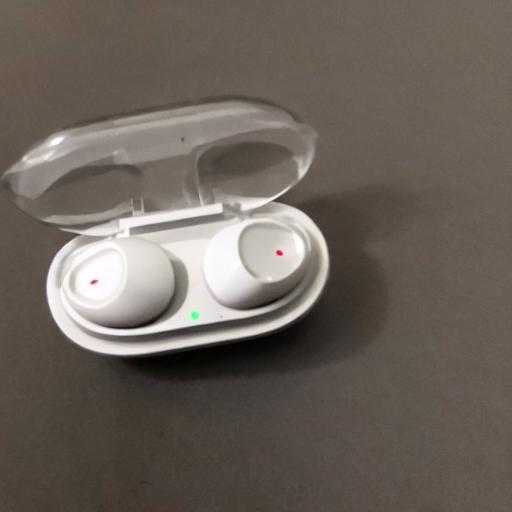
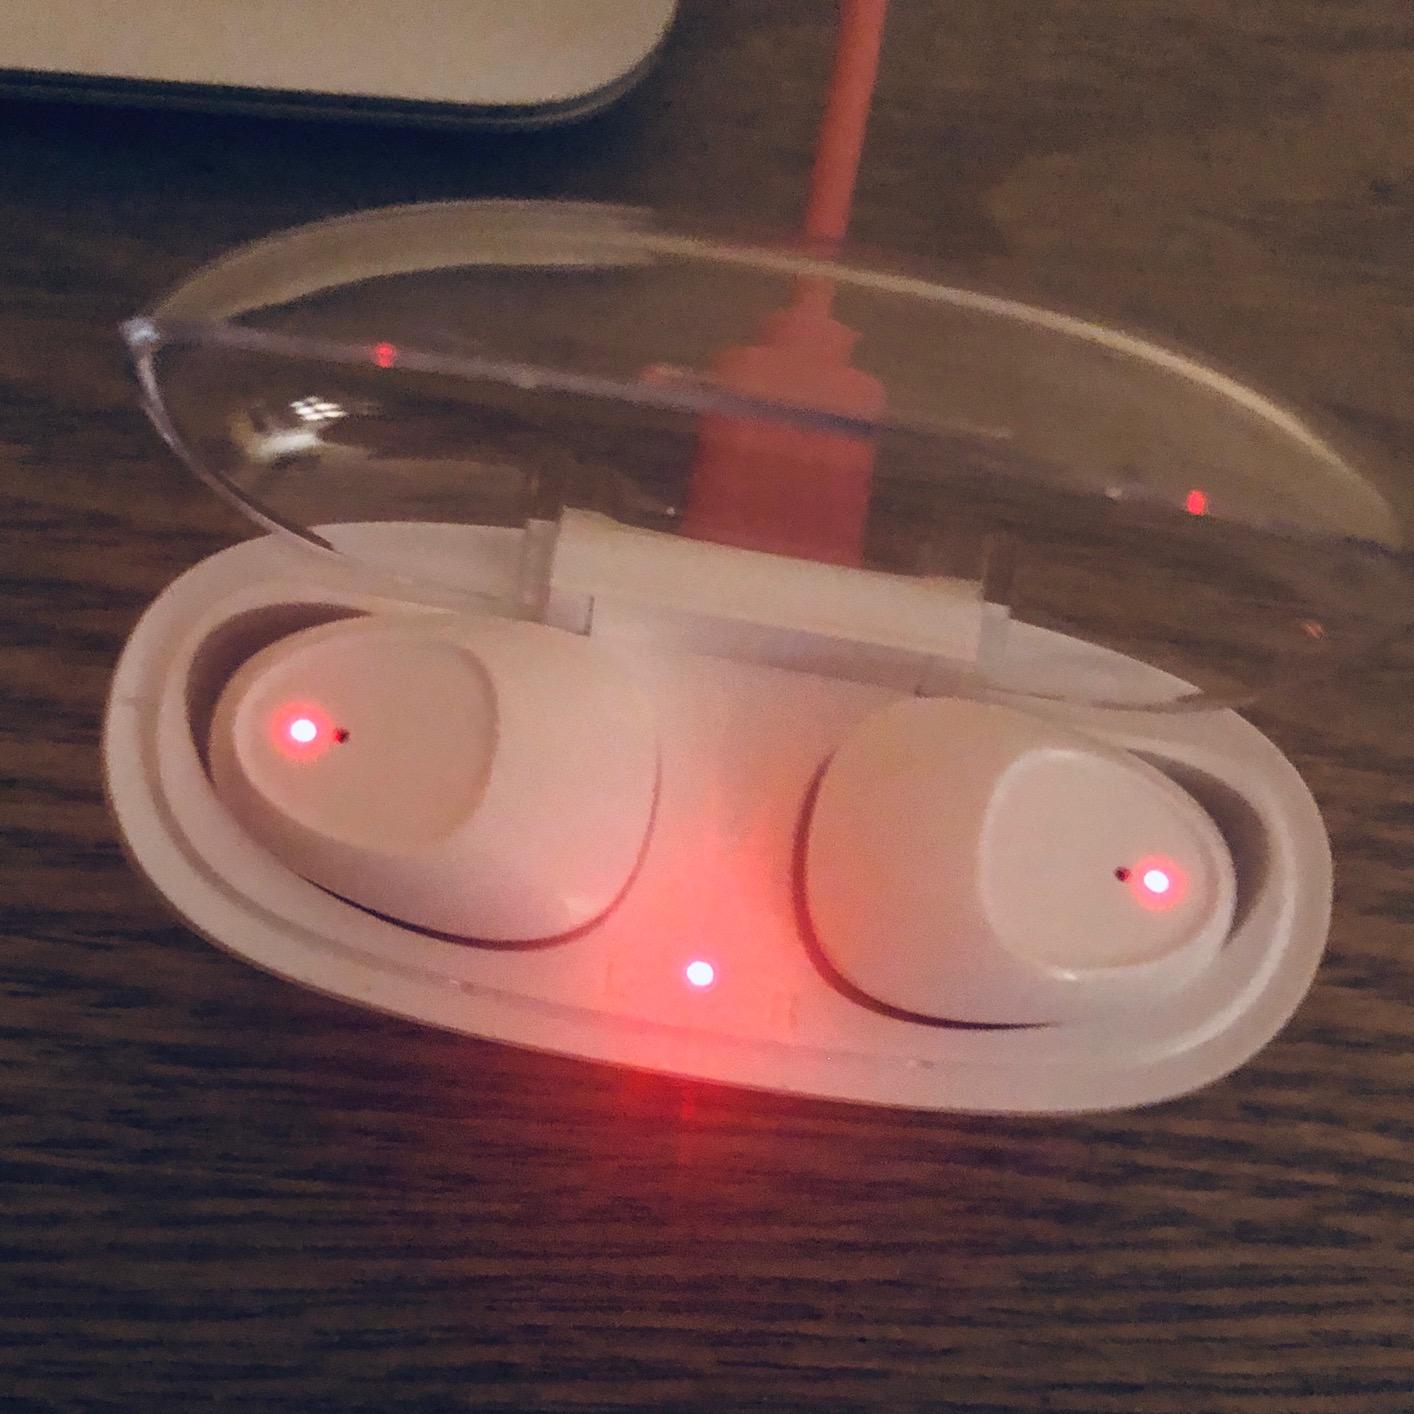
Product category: earbuds
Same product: no